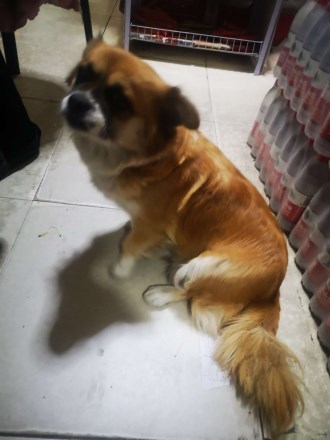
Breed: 3336-n000121-chinese_rural_dog